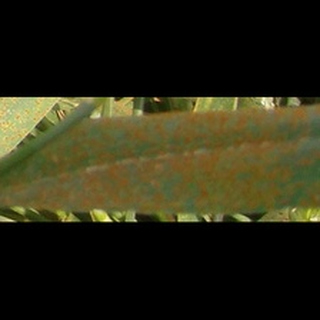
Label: wheat_brown_rust